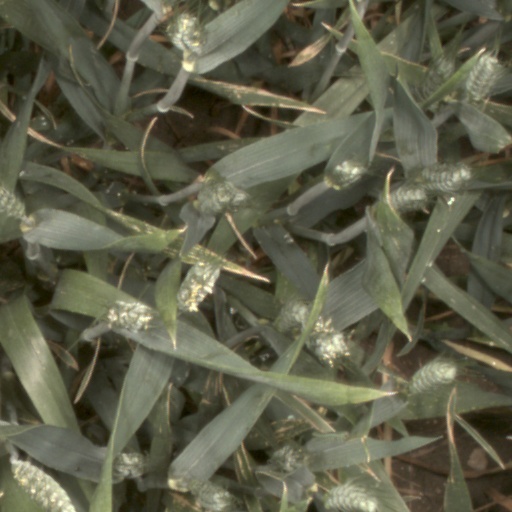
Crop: wheat